Narcisa de Jesús

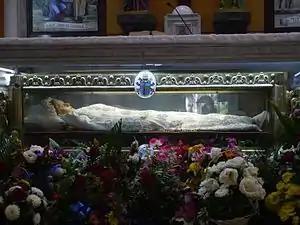
Altar with the relics in the sanctuary of Narcisa de Jesús in Nobol

Soon after her death pilgrims began praying at her tomb in Lima. The cause for her beatification commenced with the beginning of the informative process tasked with collecting documentation from 26 September 1961 until the process was closed on 10 July 1962 at which stage her writings received theological approval on 8 July 1965. The officials in charge of the cause sent the "positio" to the Sacred Congregation of Rites for investigation before historians approved the cause on 8 May 1974. The formal introduction to the cause came under Pope Paul VI on 27 September 1975 and the members of the Congregation for the Causes of Saints approved the cause as well in 1987. Martillo became titled as venerable on 23 October 1987 after Pope John Paul II acknowledged that she had lived life of heroic virtue.